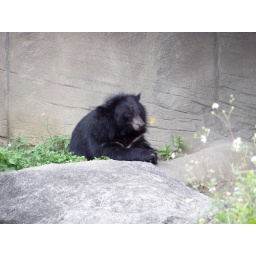
This black bear is endangered in Taiwan.